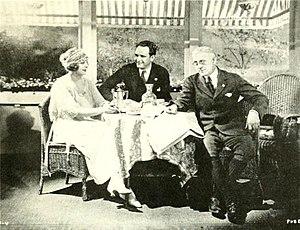
Back Pay est un mélodrame muet américain réalisé par Frank Borzage, sorti en 1922.